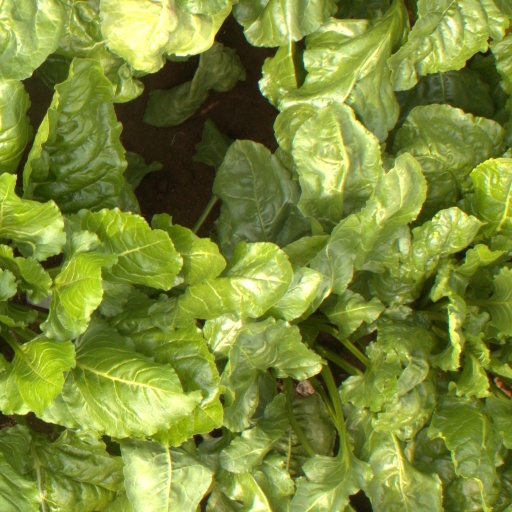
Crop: sugar beet